Grimpoteuthis megaptera

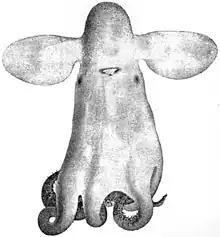
"Grimpoteuthis megaptera"

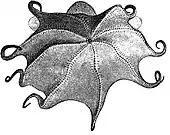
Oral view of "G. megaptera"

"Grimpoteuthis megaptera" lives in the Atlantic Ocean off of Martha's Vineyard in the United States. It was found 4,600 meters deep.